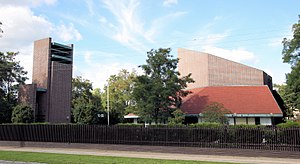
Vilhelm Wohlert / Værker
Margrethekirken
Povl Vilhelm Wohlert var en dansk modernistisk arkitekt og professor, der specielt er kendt som restaureringsarkitekt samt for sammen med Jørgen Bo at have skabt bygningen til museet Louisiana.